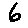
Label: 6